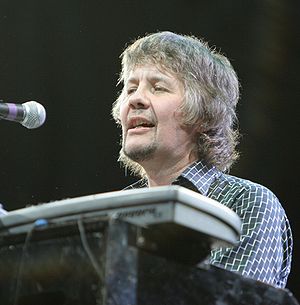
Don Airey
Donald Smith "Don" Airey har været keyboardspiller i rockbandet Deep Purple siden 2002, efter at Jon Lord gik på pension.